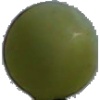
Label: Grape White 4